Idriss Saadi

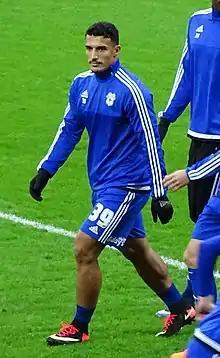
Saadi with Cardiff City in 2015

Idriss Saadi (born 8 February 1992) is a former professional footballer who played as a striker. Born in France, he played for the Algeria national team.